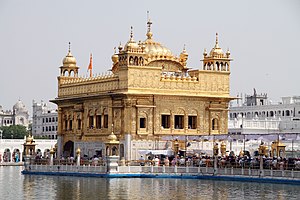
Det Gyldne Tempel
Det Gyldne Tempel
Det Gyldne Tempel eller Harmandir Sahib eller Hari Mandir er sikhernes helligdom i Amritsar, Indien. Det blev bygget i 1600-tallet af Guru Arjan Dev. I 1802 blev det restaureret af Maharaja Ranjit Singh, som lod taget beklæde med forgyldte kobberplader, deraf navnet. Templet er sikhernes vigtigste helligdom. Her opbevares deres hellige bog Guru Granth Sahib eller Adi Granth. Det Gyldne Tempel var i 1984 centrum for en konflikt mellem sikh-nationalister og regeringstropper. Det blev brugt som fæstning af militante sikher og blev stormet af den indiske hær i juni samme år med tabet af ca. 1000 menneskeliv.